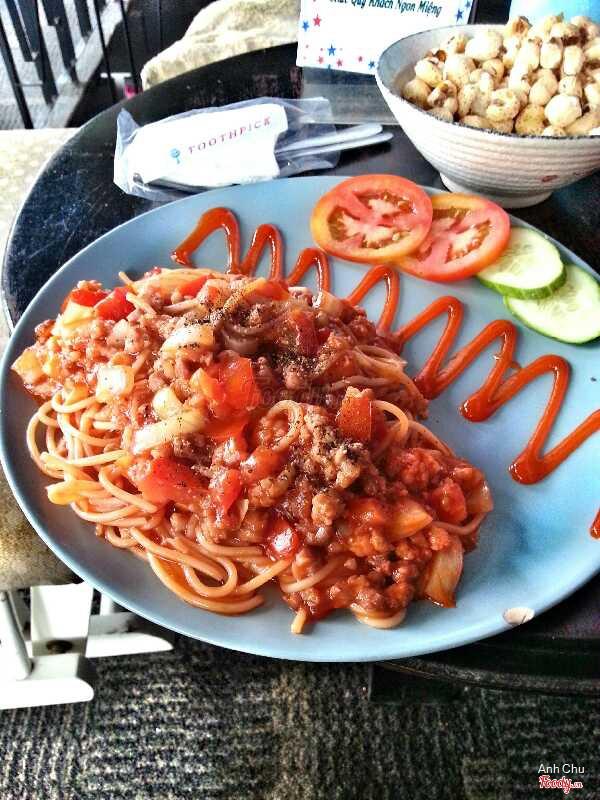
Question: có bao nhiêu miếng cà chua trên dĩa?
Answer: có hai miếng cà chua trên dĩa